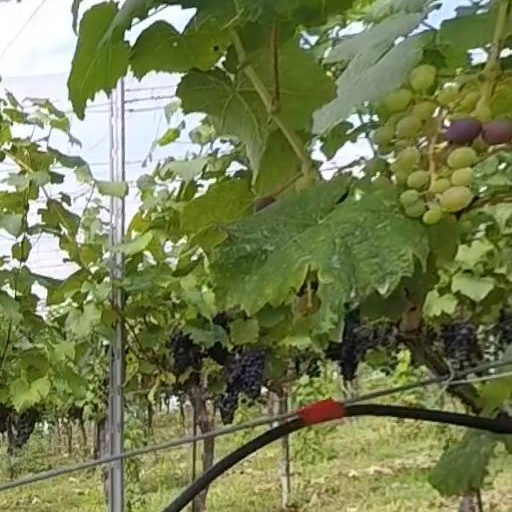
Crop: grape